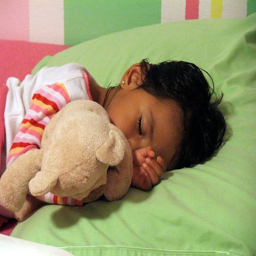
waking up in their sibling 's room is a hilarious way to start april fools day .